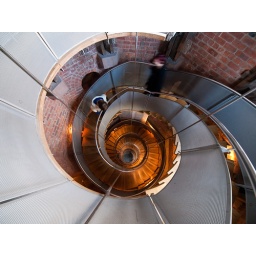
spiral staircase in the lighthouse, glasgow - coming back down from the water tower